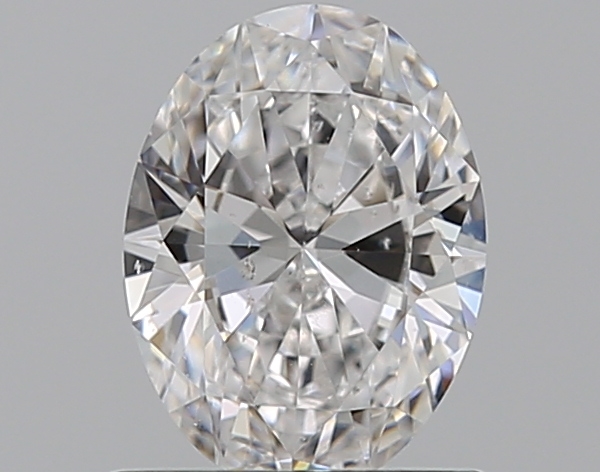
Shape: oval
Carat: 0.7
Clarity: SI1
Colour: D
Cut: VG
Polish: EX
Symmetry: VG
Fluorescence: N
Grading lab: GIA
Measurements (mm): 6.88 x 5.14 x 3